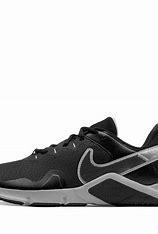
Brand: Nike
Model: Legend Essential 2